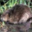
Label: beaver